Amanita muscaria

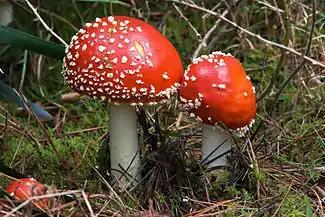
In a Monterey pine plantation near Mount Field National Park, Tasmania

"Amanita muscaria" varies considerably in its morphology, and many authorities recognize several subspecies or varieties within the species. In "The Agaricales in Modern Taxonomy", German mycologist Rolf Singer listed three subspecies, though without description: "A. muscaria" ssp. "muscaria", "A. muscaria" ssp. "americana", and "A. muscaria" ssp. "flavivolvata".